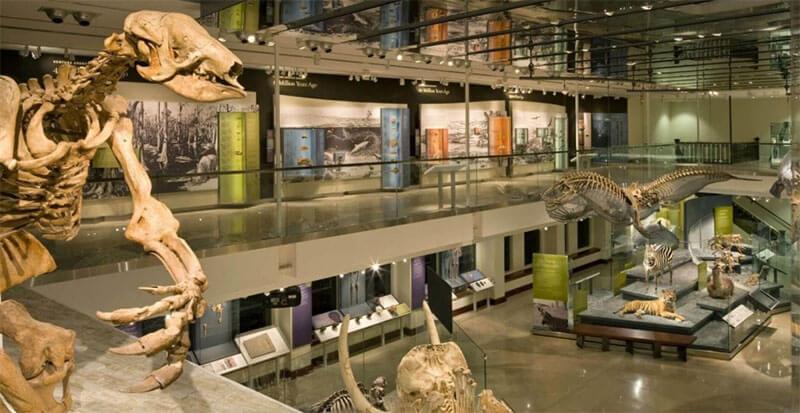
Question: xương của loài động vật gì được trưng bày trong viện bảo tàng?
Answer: xương của khủng long